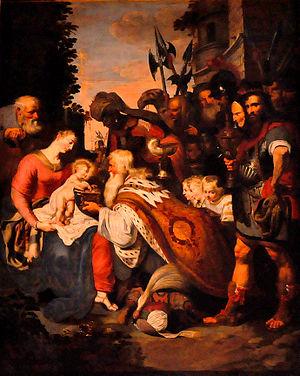
Artus Wolffort, également connu sous les noms de Wolffordt ou Wolffaert, né en 1581 à Anvers et mort en 1641 dans la même ville, est un peintre baroque flamand.